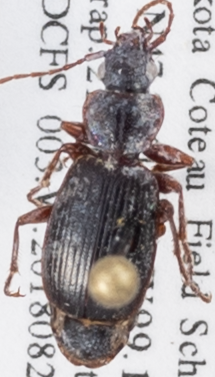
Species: Cymindis cribricollis
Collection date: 2018-08-21
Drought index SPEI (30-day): -0.36
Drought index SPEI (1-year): -0.492
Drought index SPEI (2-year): -0.54